Yarkant County

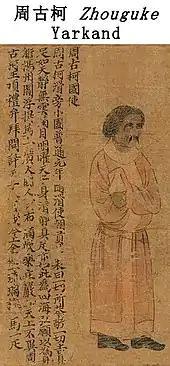
Yarkand ambassador at the Chinese court of Emperor Yuan of Liang in his capital Jingzhou in 516–520 CE, with explanatory text. "Portraits of Periodical Offering of Liang", 11th century Song copy.

"Pei Zun, the Administrator of Dunhuang, wrote saying that foreigners should not be allowed to employ such great authority and that these decrees would cause the kingdoms to despair. An Imperial decree then ordered that the seal and ribbons of "Protector General" be recovered, and replaced with the seal and ribbon of "Great Han General." Xian's envoy refused to make the exchange, and (Pei) Zun took them by force.